List of birds of Mexico

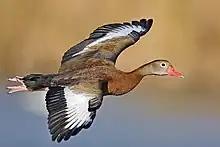
The black-bellied whistling-duck is common and widespread in Mexico.

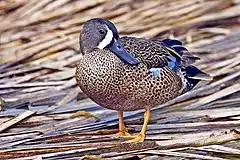
The blue-winged teal is a common winter visitor throughout the country.

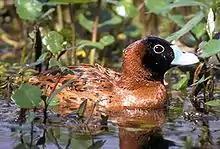
The masked duck is an uncommon to rare resident on both the Atlantic and Pacific slopes.

Anatidae includes the ducks and most duck-like waterfowl, such as geese and swans. These birds are adapted to an aquatic existence with webbed feet, flattened bills, and feathers that are excellent at shedding water due to an oily coating.